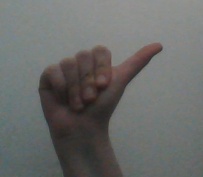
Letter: dhad